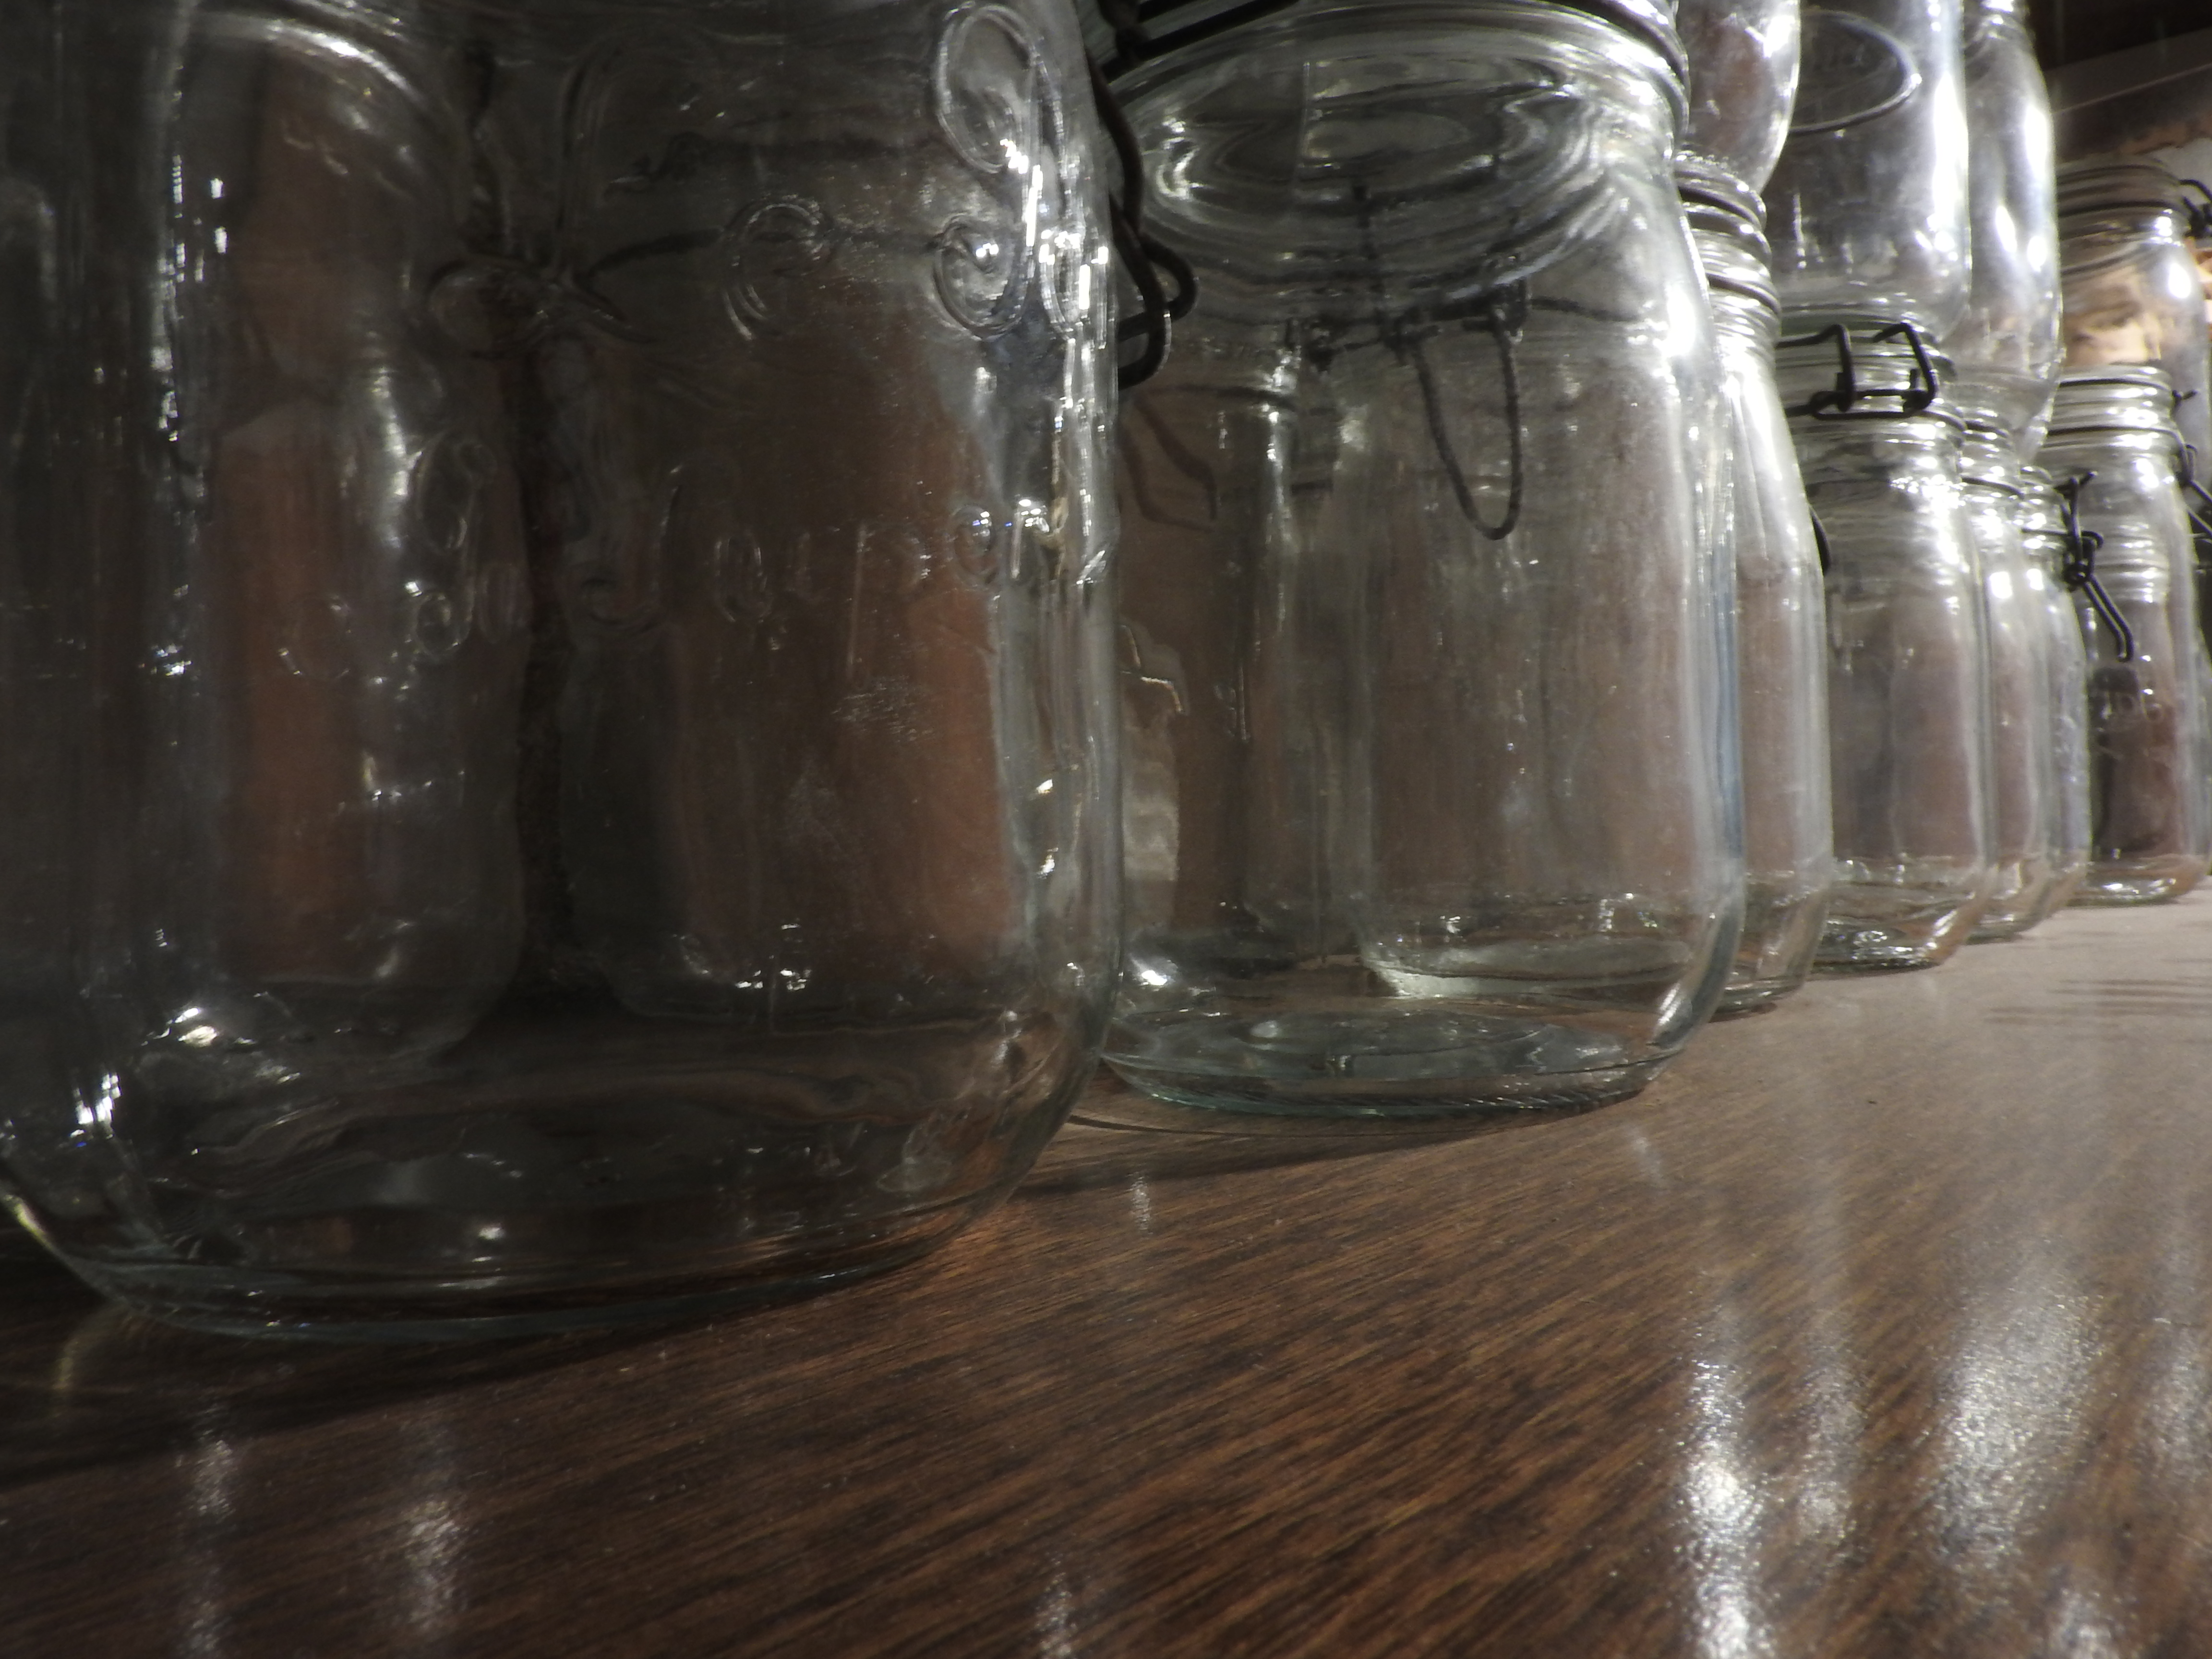
canned jars, preserves, shelf, glass, cellar, mason jar, water, Transparent material, drinkware, glass bottle, bottle, tableware, home accessories, wood